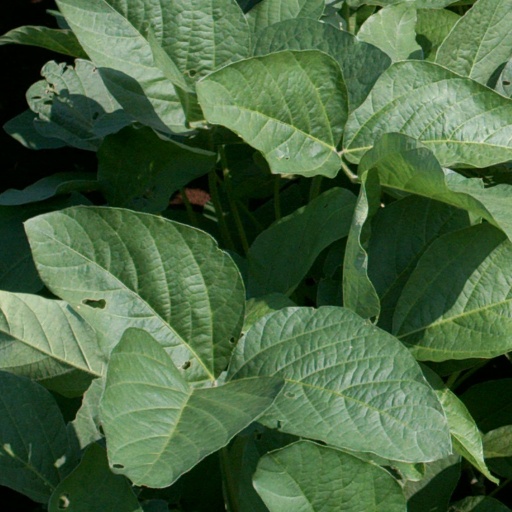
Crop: soybean